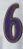
Number: 6